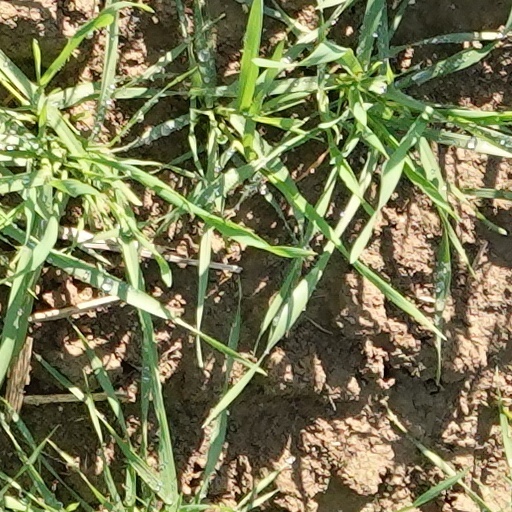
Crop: wheat